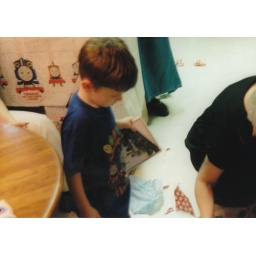
Holding his train book with wrapping all over the floor